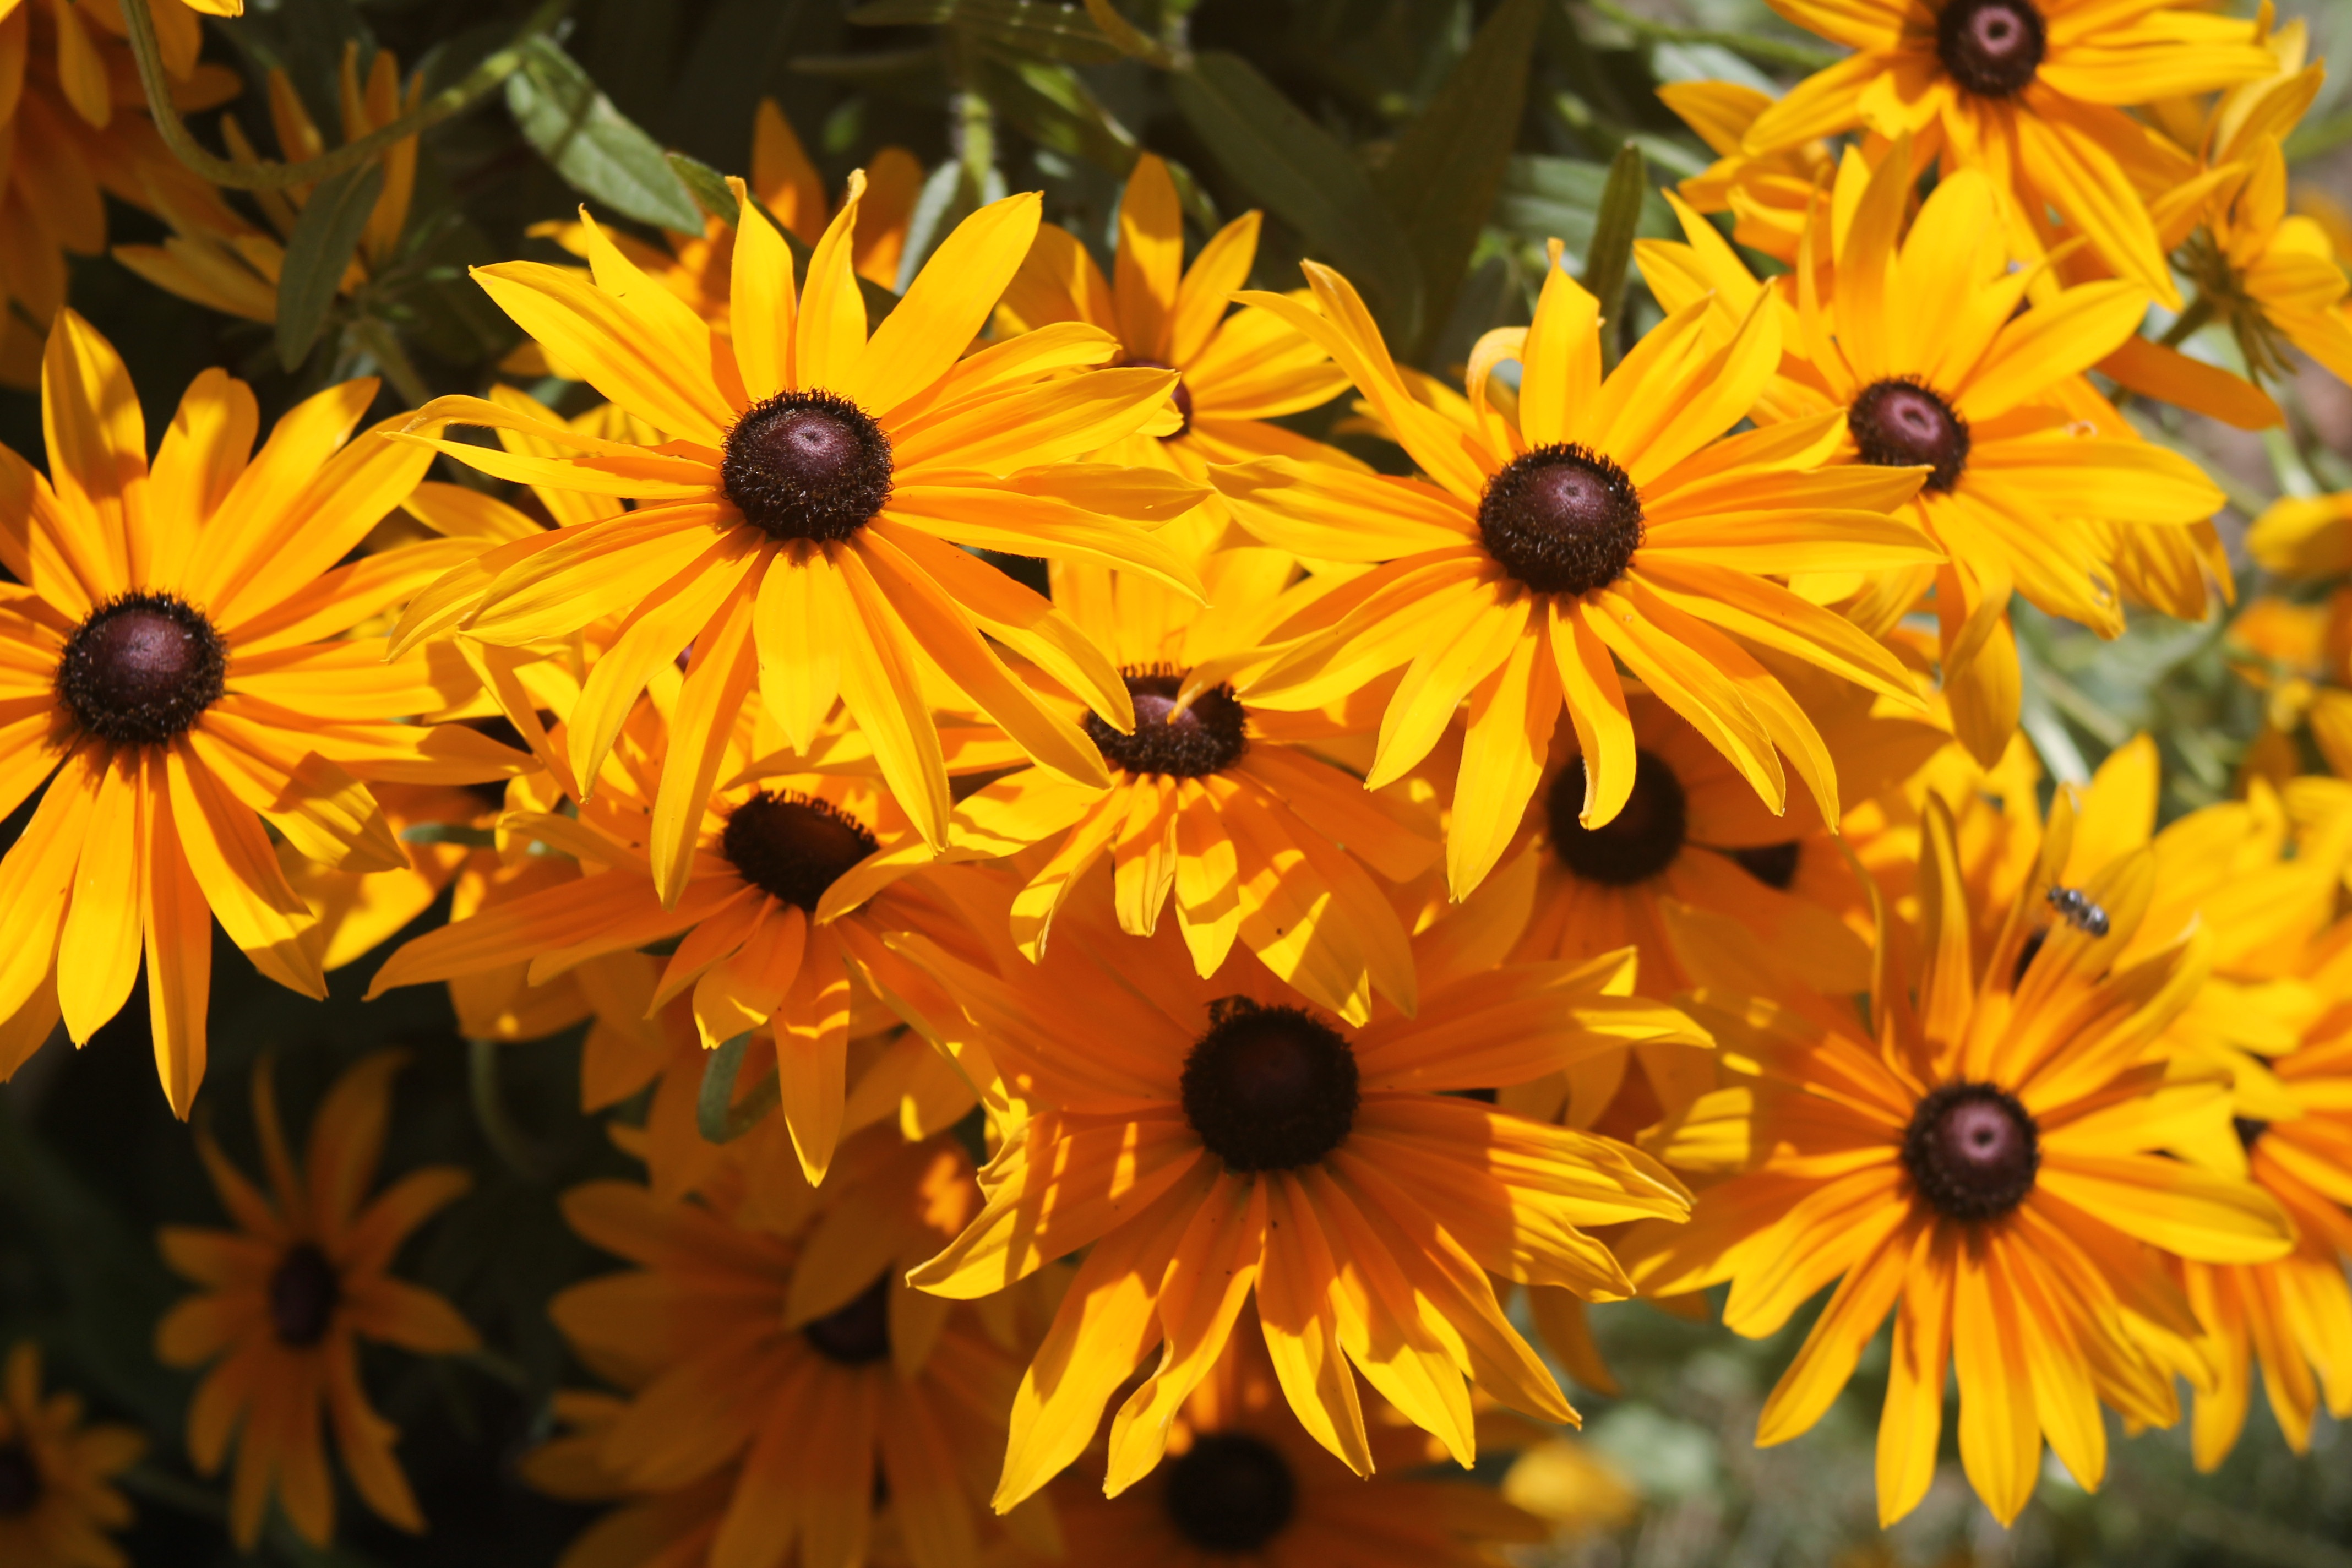
nature, plant, leaf, flower, petal, floral, daisy, herb, natural, autumn, botany, yellow, flora, wildflower, close up, bright, macro photography, flowering plant, daisy family, black eyed susan, annual plant, land plant